Waseca, Minnesota

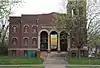
Waseca County Historical Society

Waseca is home to many schools. The school colors are blue and gold and the school mascot is the bluejay.